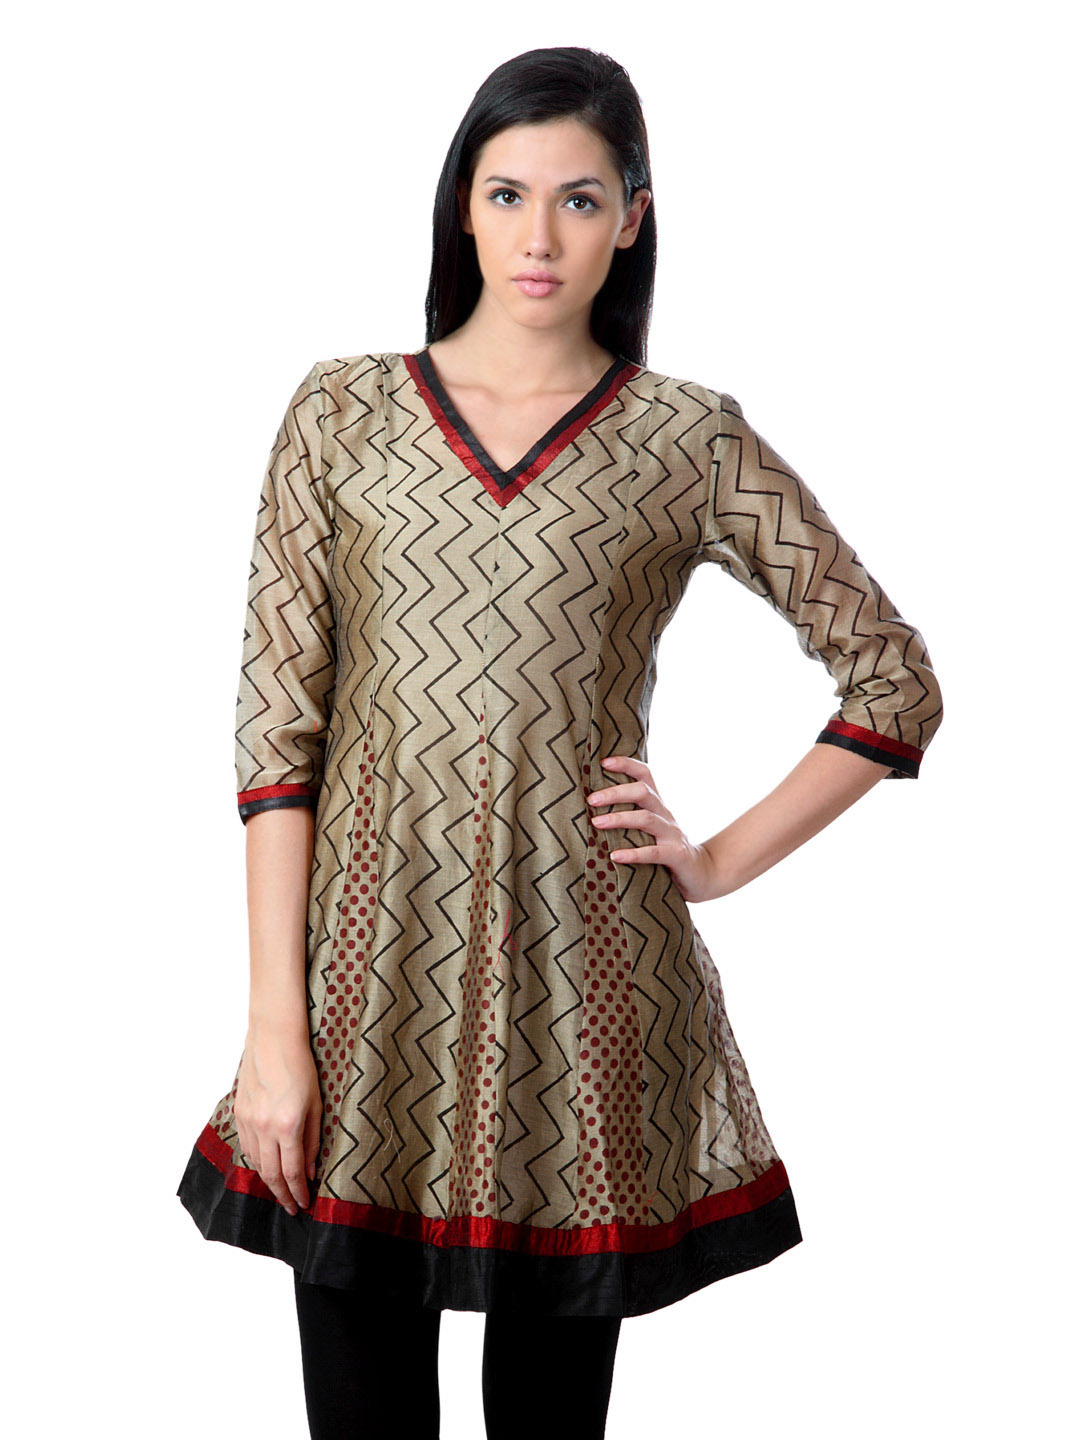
Sushilas Women Printed Khaki Kurta
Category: Apparel / Topwear / Kurtas
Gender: Women
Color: Khaki
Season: Summer 2012
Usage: Ethnic